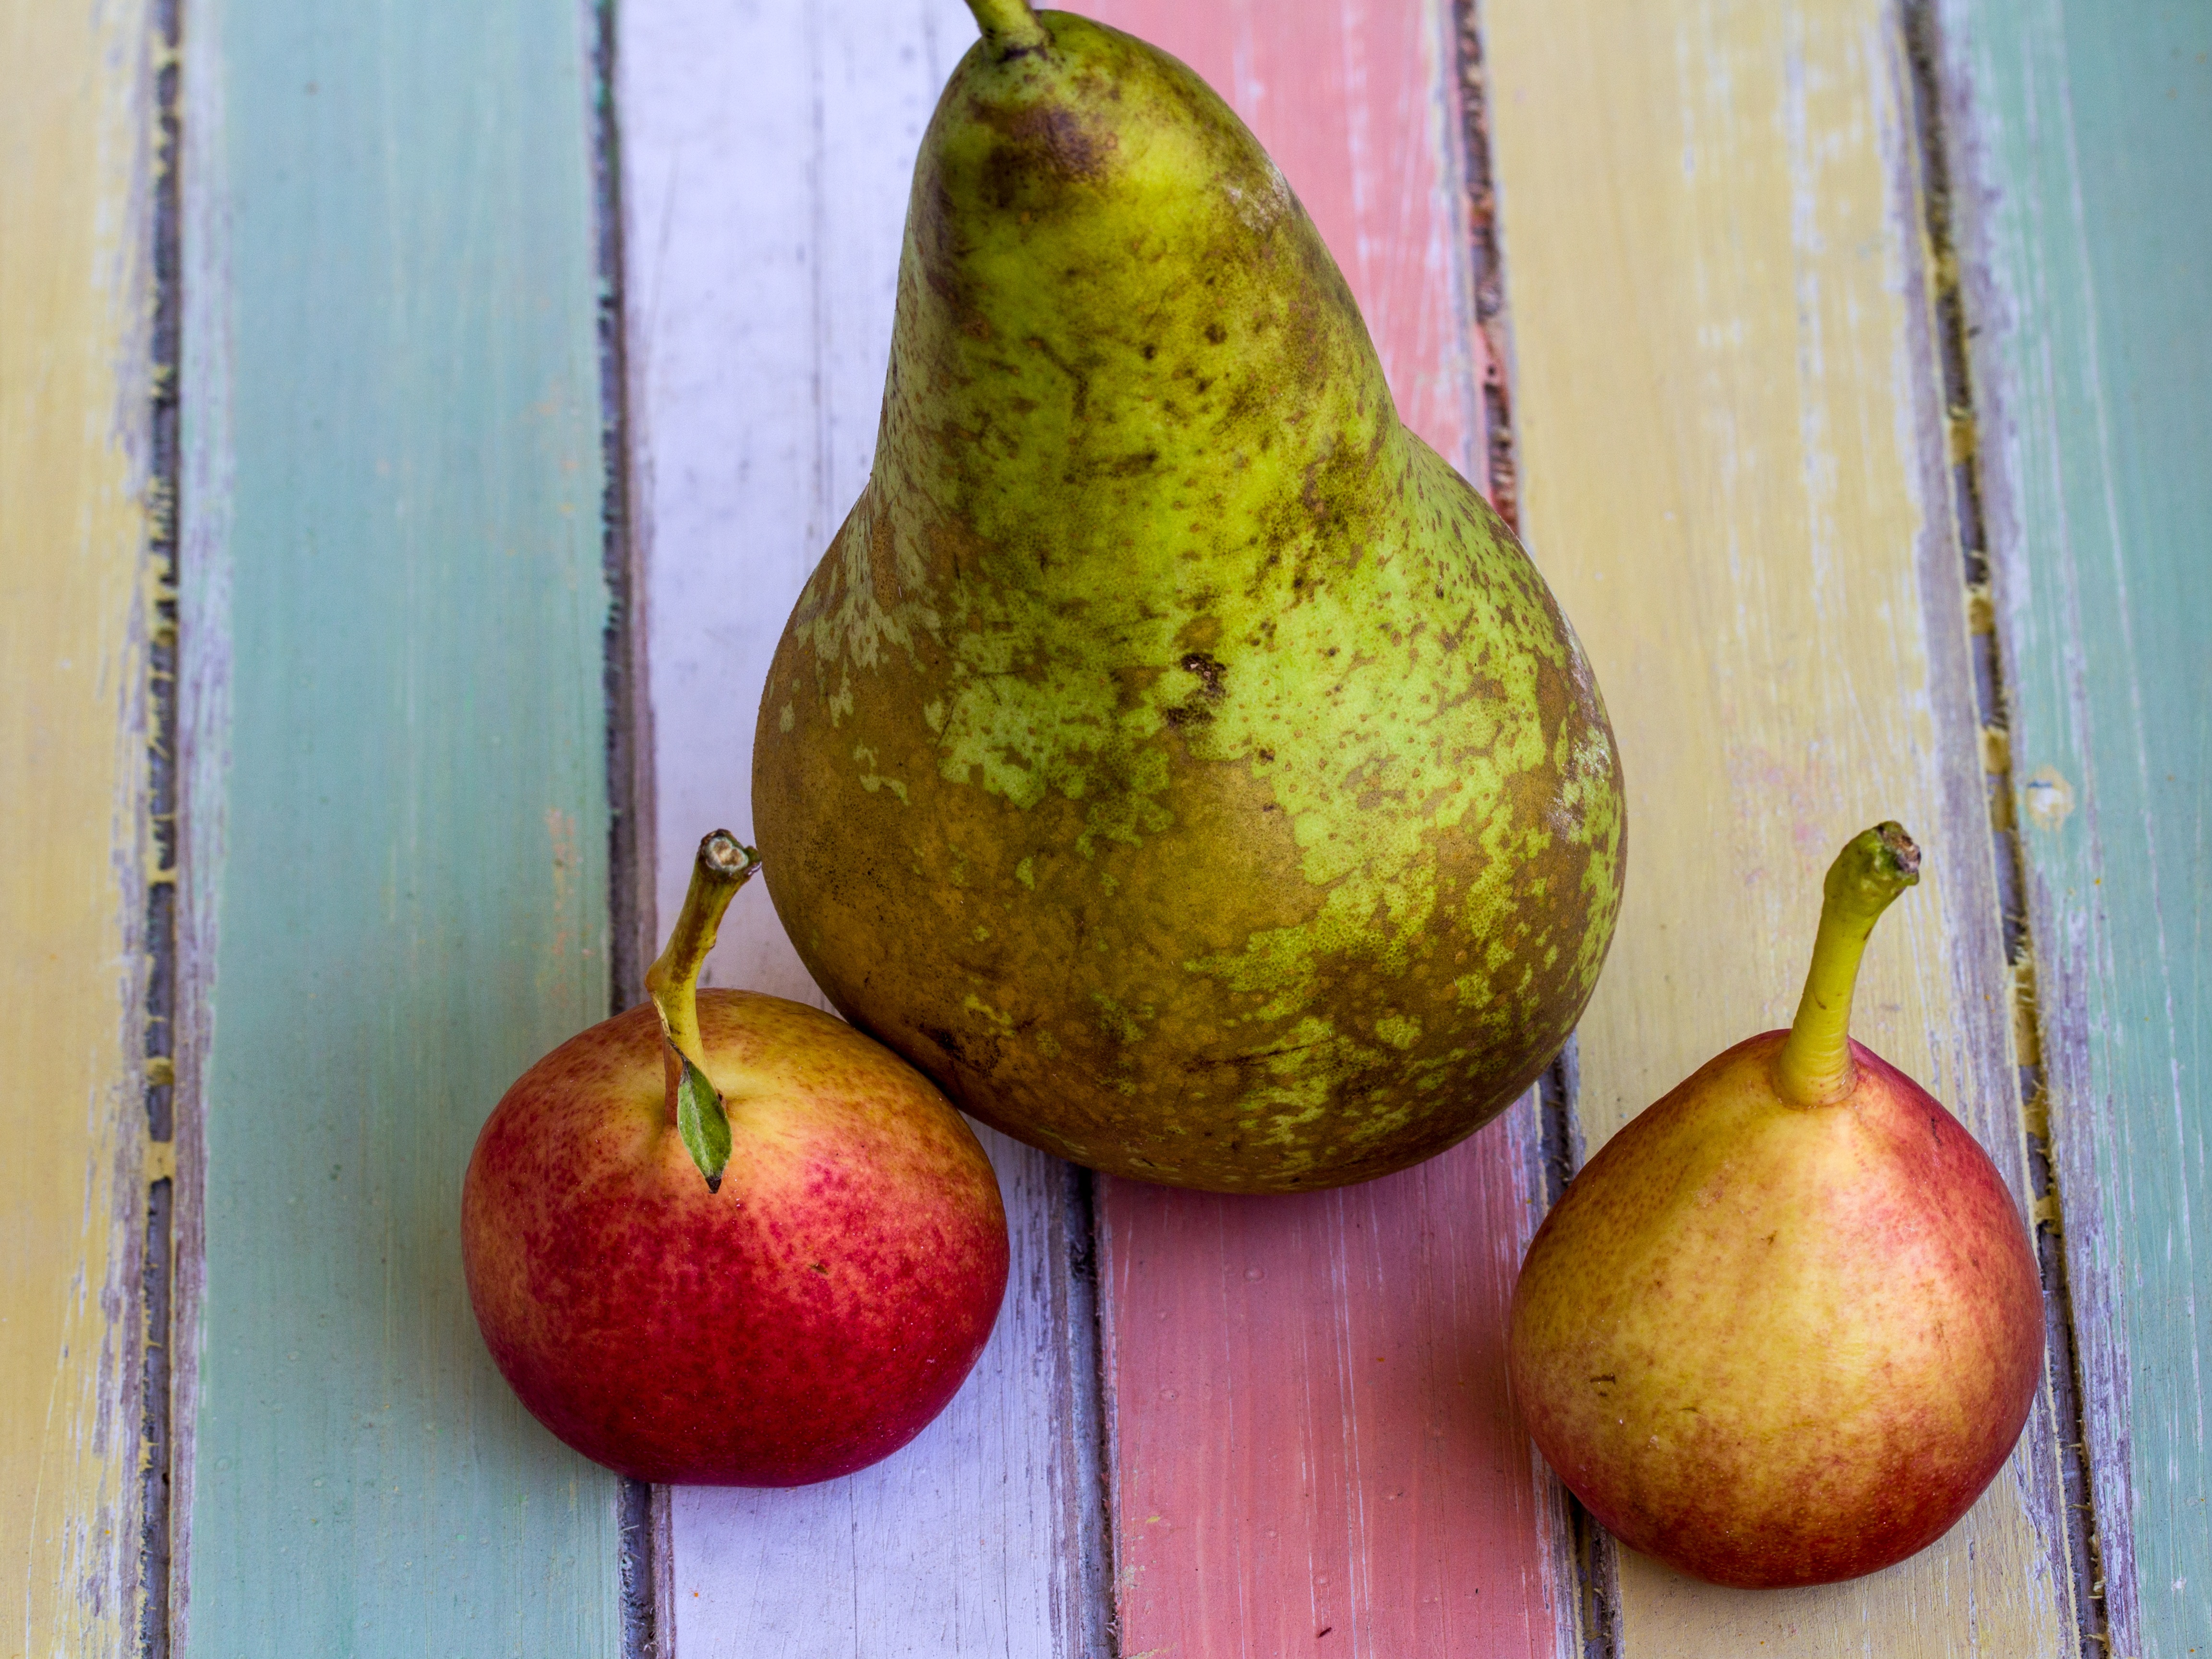
plant, fruit, food, produce, pear, still life, painting, background, pears, fruit tree, pastellfarben, flowering plant, still life photography